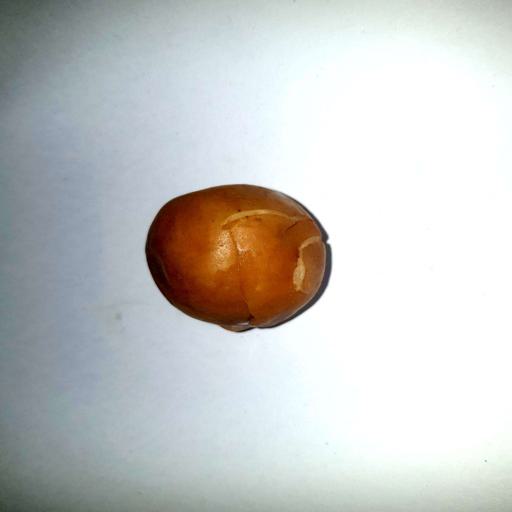
Label: bruised